2009 Race of Champions

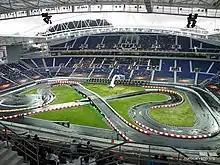
Dragon Stagium's pitch converted into a race track for the ROC 2009 Southern Europe Regional Final.

The Spanish pairing of Sainz and Sordo faced the Italian pairing of former World Rally champion Miki Biasion and current WRC driver Gigi Galli in the first semi-final. Spain won by three heats to nil. The Portuguese pairing of Albuquerque and Araujo faced Monaco, featuring A1GP driver Clivio Piccione and Le Mans 24 Hours winner Emanuele Pirro, who although born in Italy, has been a resident of Monaco for over 22 years. After four of five heats the score was balanced at 2–2, before Piccione beat Albuquerque by one ten thousandth of a second, the narrowest margin of victory in Race of Champions history. The Monegasque pairing beat the Spanish pair by three heats to one in the final to send Monaco through to the main event in November.